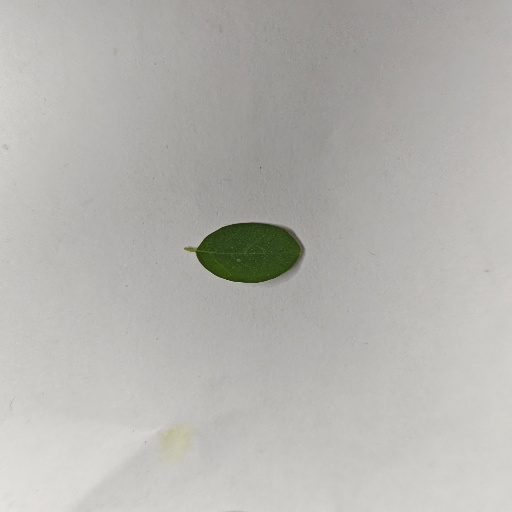
Species: Sojina
Leaf condition: Healthy Leaf